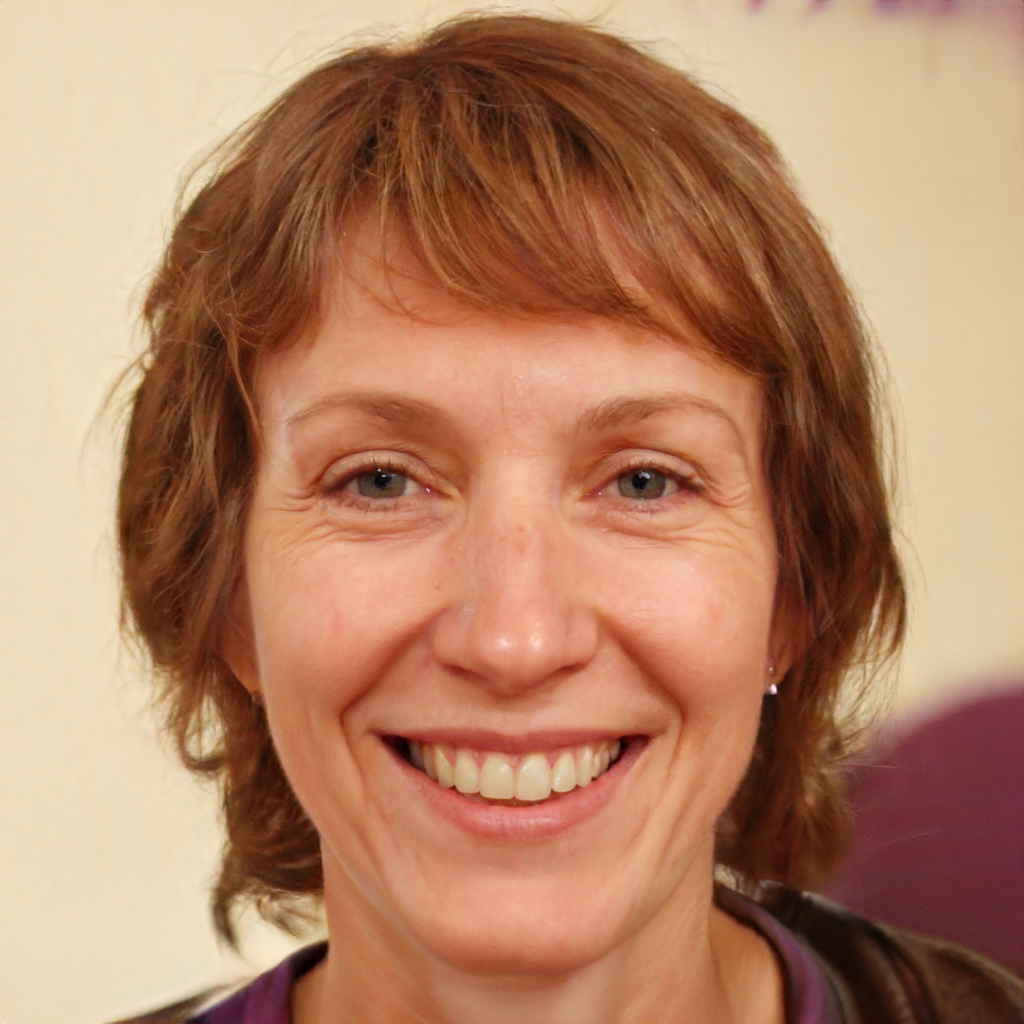
Portrait style: Real Portrait